Alaa Abd El-Fattah

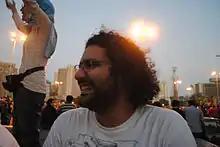
Abd El-Fattah in Tahrir Square.

According to Egyptian newspaper "al-Ahram Weekly", Abd el-Fattah's name "is in many ways synonymous with Egypt's 25 January Revolution." Abd El-Fattah participated in nearly every demonstration after the revolution began. He was not in Egypt on 25 January 2011, when the anti-regime protests began and when the Egyptian government shut down the internet in the country. However, he was able to collect information from family and friends by land-line phones and published to the outside world the events occurring in Egypt during the first days of the revolution. A few days later, he returned to Egypt and was in Tahrir Square, the epicenter of the protests, on 2 February. While demonstrating there, he participated in defending the square from attacks by security forces and pro-regime assailants, an event known in Egypt as "camel battle".